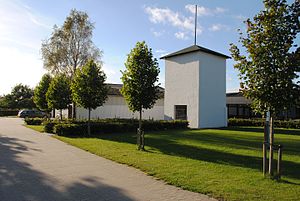
Himmelbjergegnens Natur- og Idrætsefterskole
Tårnet med hovedbygningen i baggrunden.
Efterskolen i september 2010.
Himmelbjergegnens Natur- og Idrætsefterskole er en efterskole beliggende ca. 8 km fra Ry og ca. 12 km fra Silkeborg, som blev etableret i 1984. Efterskolen er beliggende i bebyggelsen Glarbo, som ligger i Skanderborg Kommune.